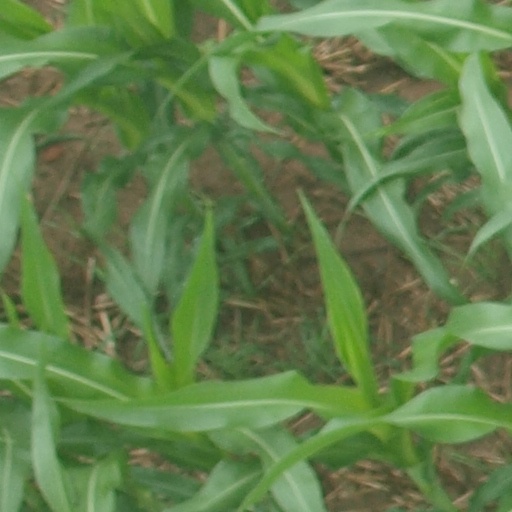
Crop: maize; corn